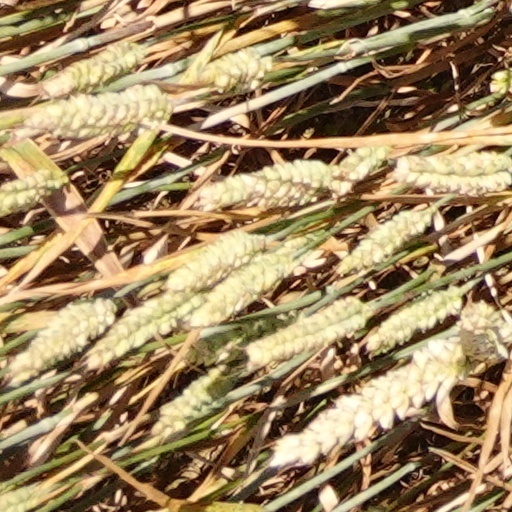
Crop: wheat